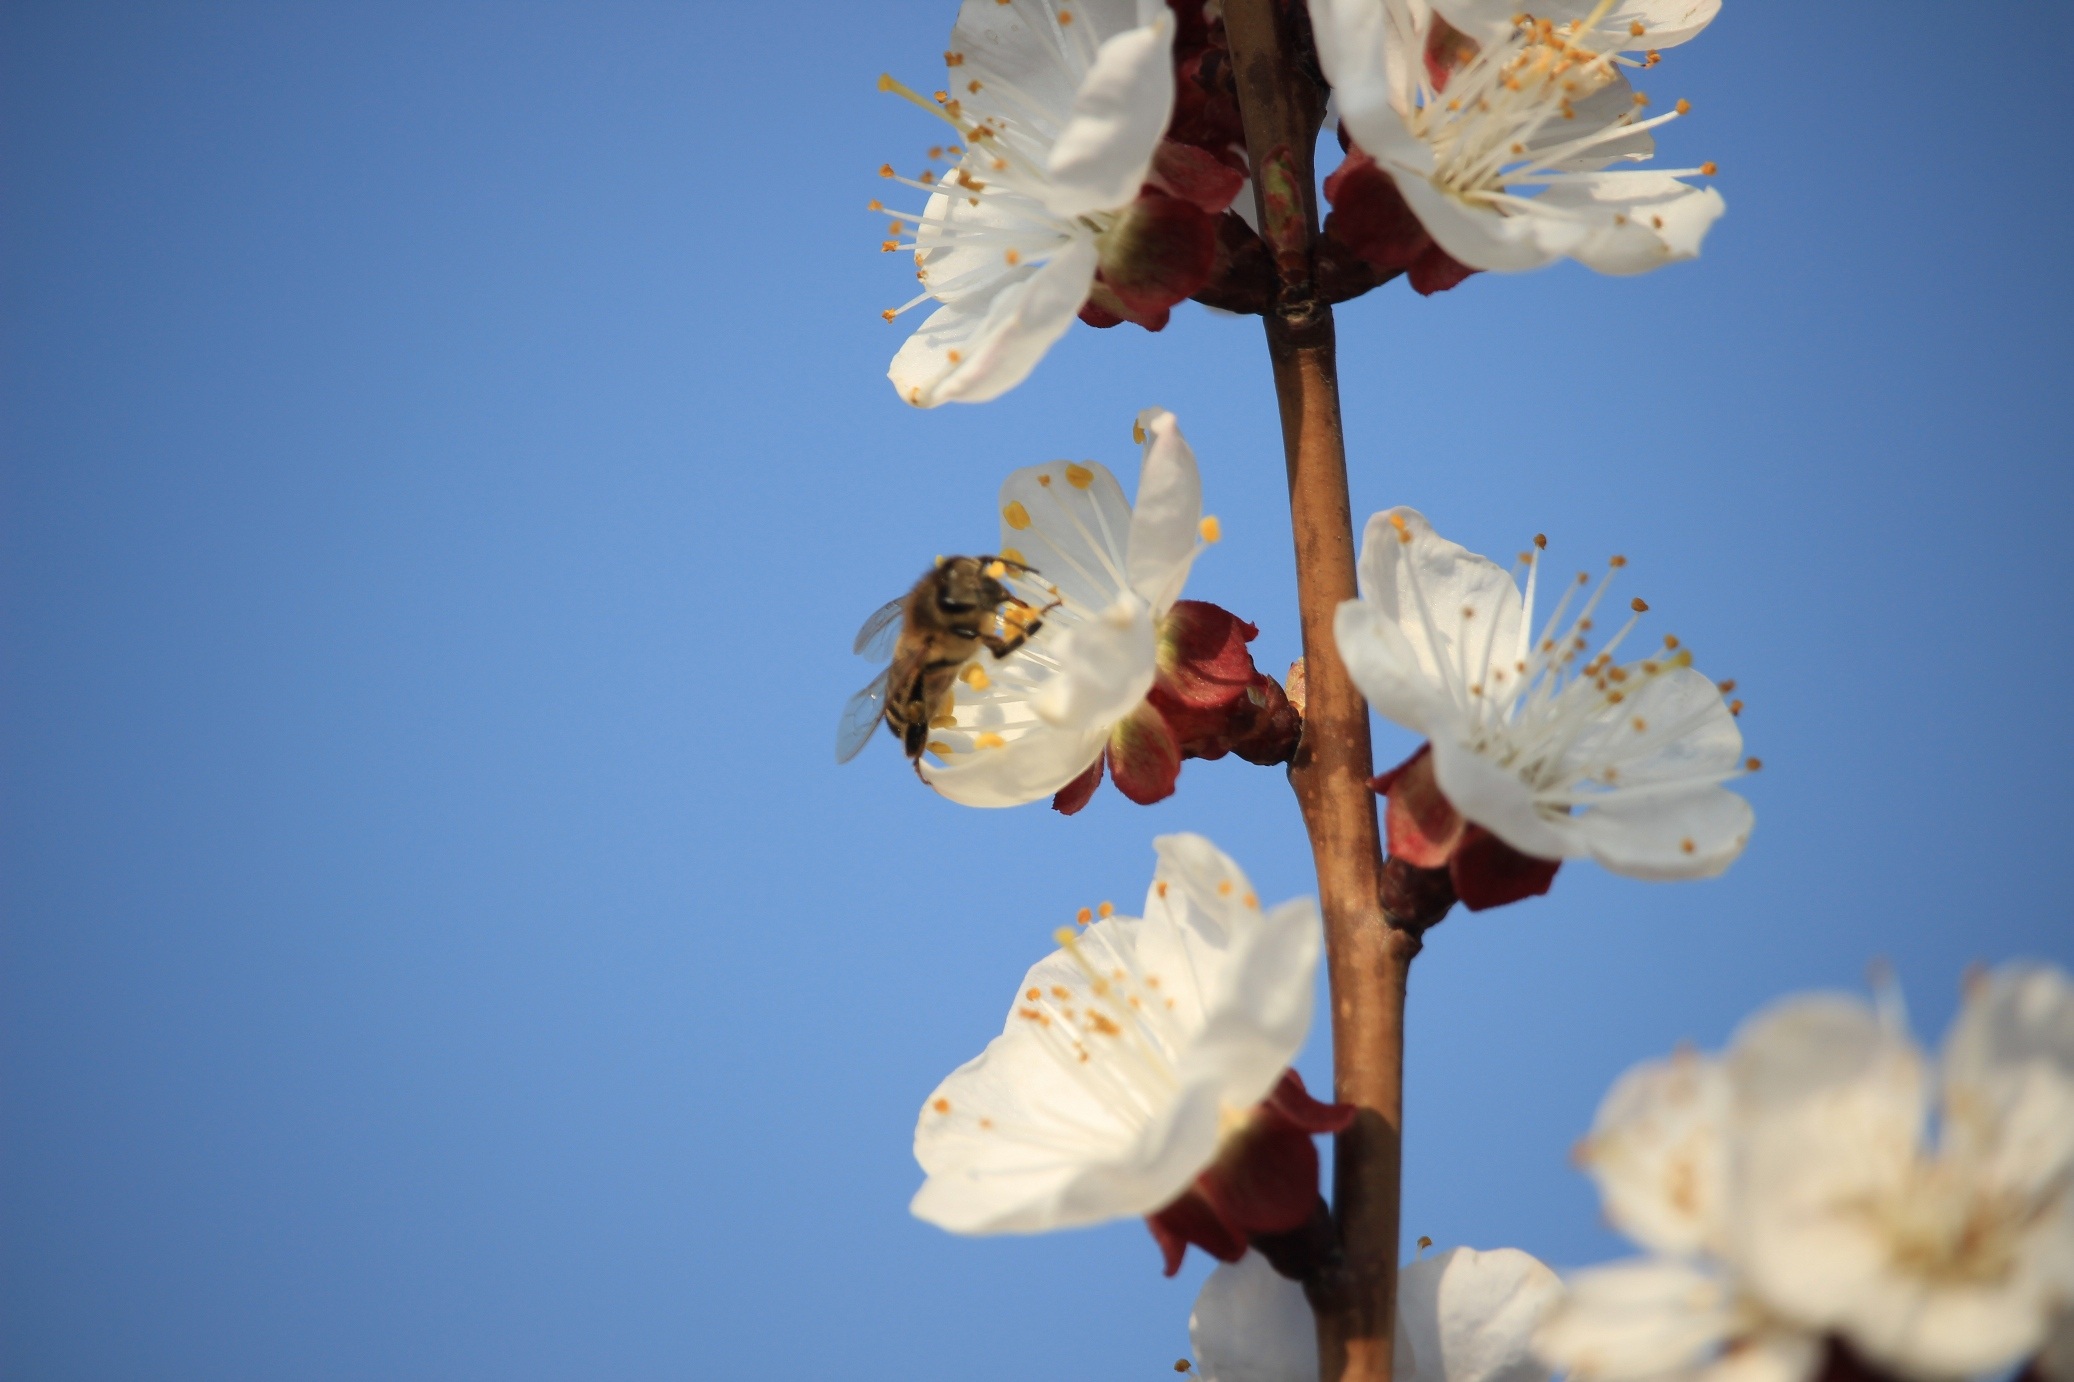
tree, nature, branch, blossom, plant, photography, sunlight, leaf, flower, petal, spring, produce, botany, blue, flora, season, cherry blossom, close up, bee, macro photography, flowering plant, land plant, color apricot